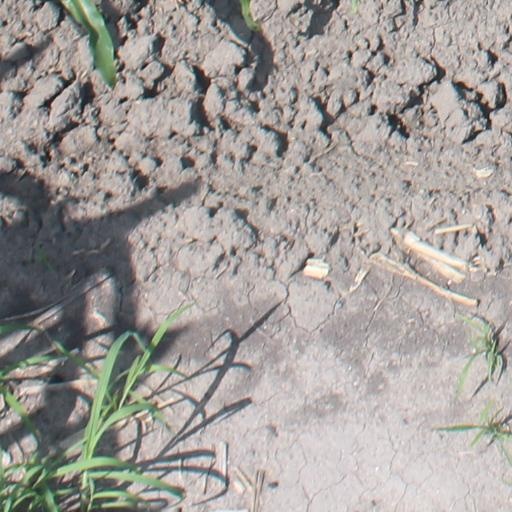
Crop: maize; corn